Sarada (1962 film)

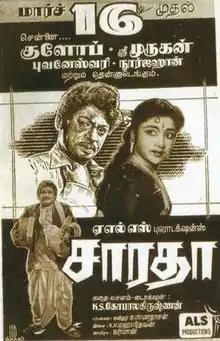
Theatrical release poster

Sarada is a 1962 Indian Tamil-language drama film written and directed by K. S. Gopalakrishnan in his directorial debut. The film was produced by A. L. Srinivasan under ALS Productions and stars S. S. Rajendran and C. R. Vijayakumari, while M. R. Radha, S. V. Ranga Rao and S. A. Ashokan play supporting roles. The music was composed by K. V. Mahadevan, while the lyrics for the songs were written by Kannadasan. Karnan and R. Devarajan handled cinematography and editing respectively.